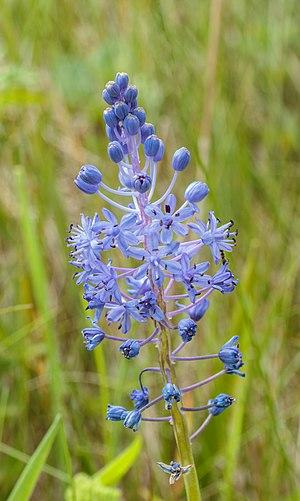
Le scille des prés, Chouardia litardierei Speta, est une espèce de plantes herbacées vivaces. Elle appartient à la famille des Liliaceae selon la classification classique. La classification phylogénétique la place dans la famille des Hyacinthaceae.